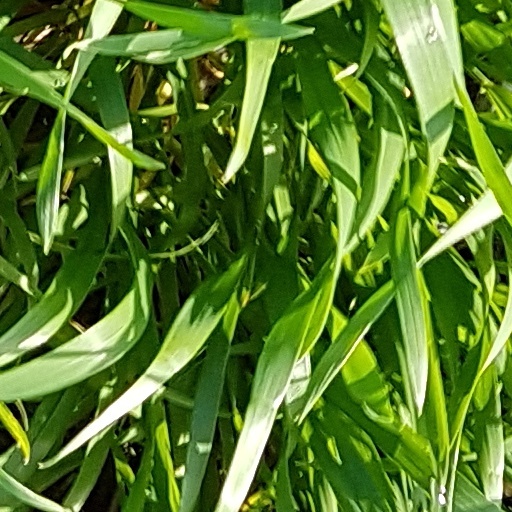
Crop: wheat